Ratna Asmara

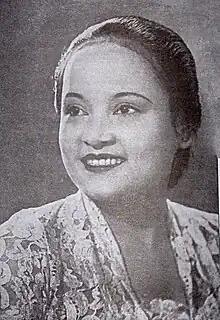
A promotional portrait of Ratna for "Kartinah" (1940)

When Andjar was asked by The Teng Chun to direct a film for The's company Java Industrial Film (JIF), Ratna came with him. The couple earned 1,000 gulden each for their role in the resulting film, "Kartinah" (1940), Andjar as director and Ratna as its star. The film, a love story between the nurse Kartinah (played by Ratna) and her commander, was also the first war film in the country, taking place within the Air Raid Preparation teams.